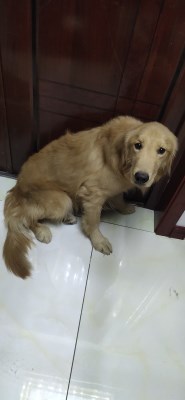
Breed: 5355-n000126-golden_retriever